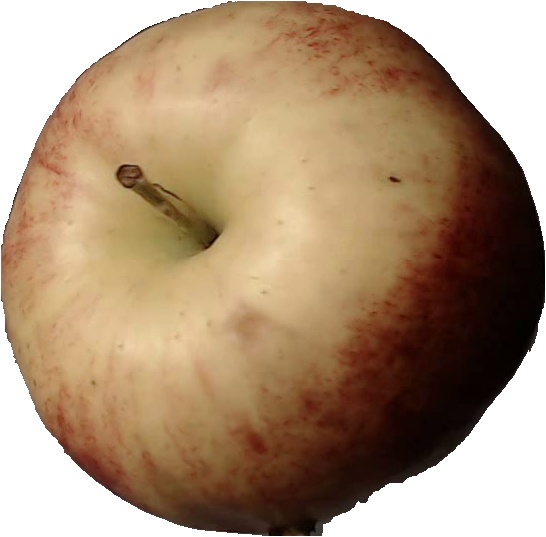
Label: apple_red_3